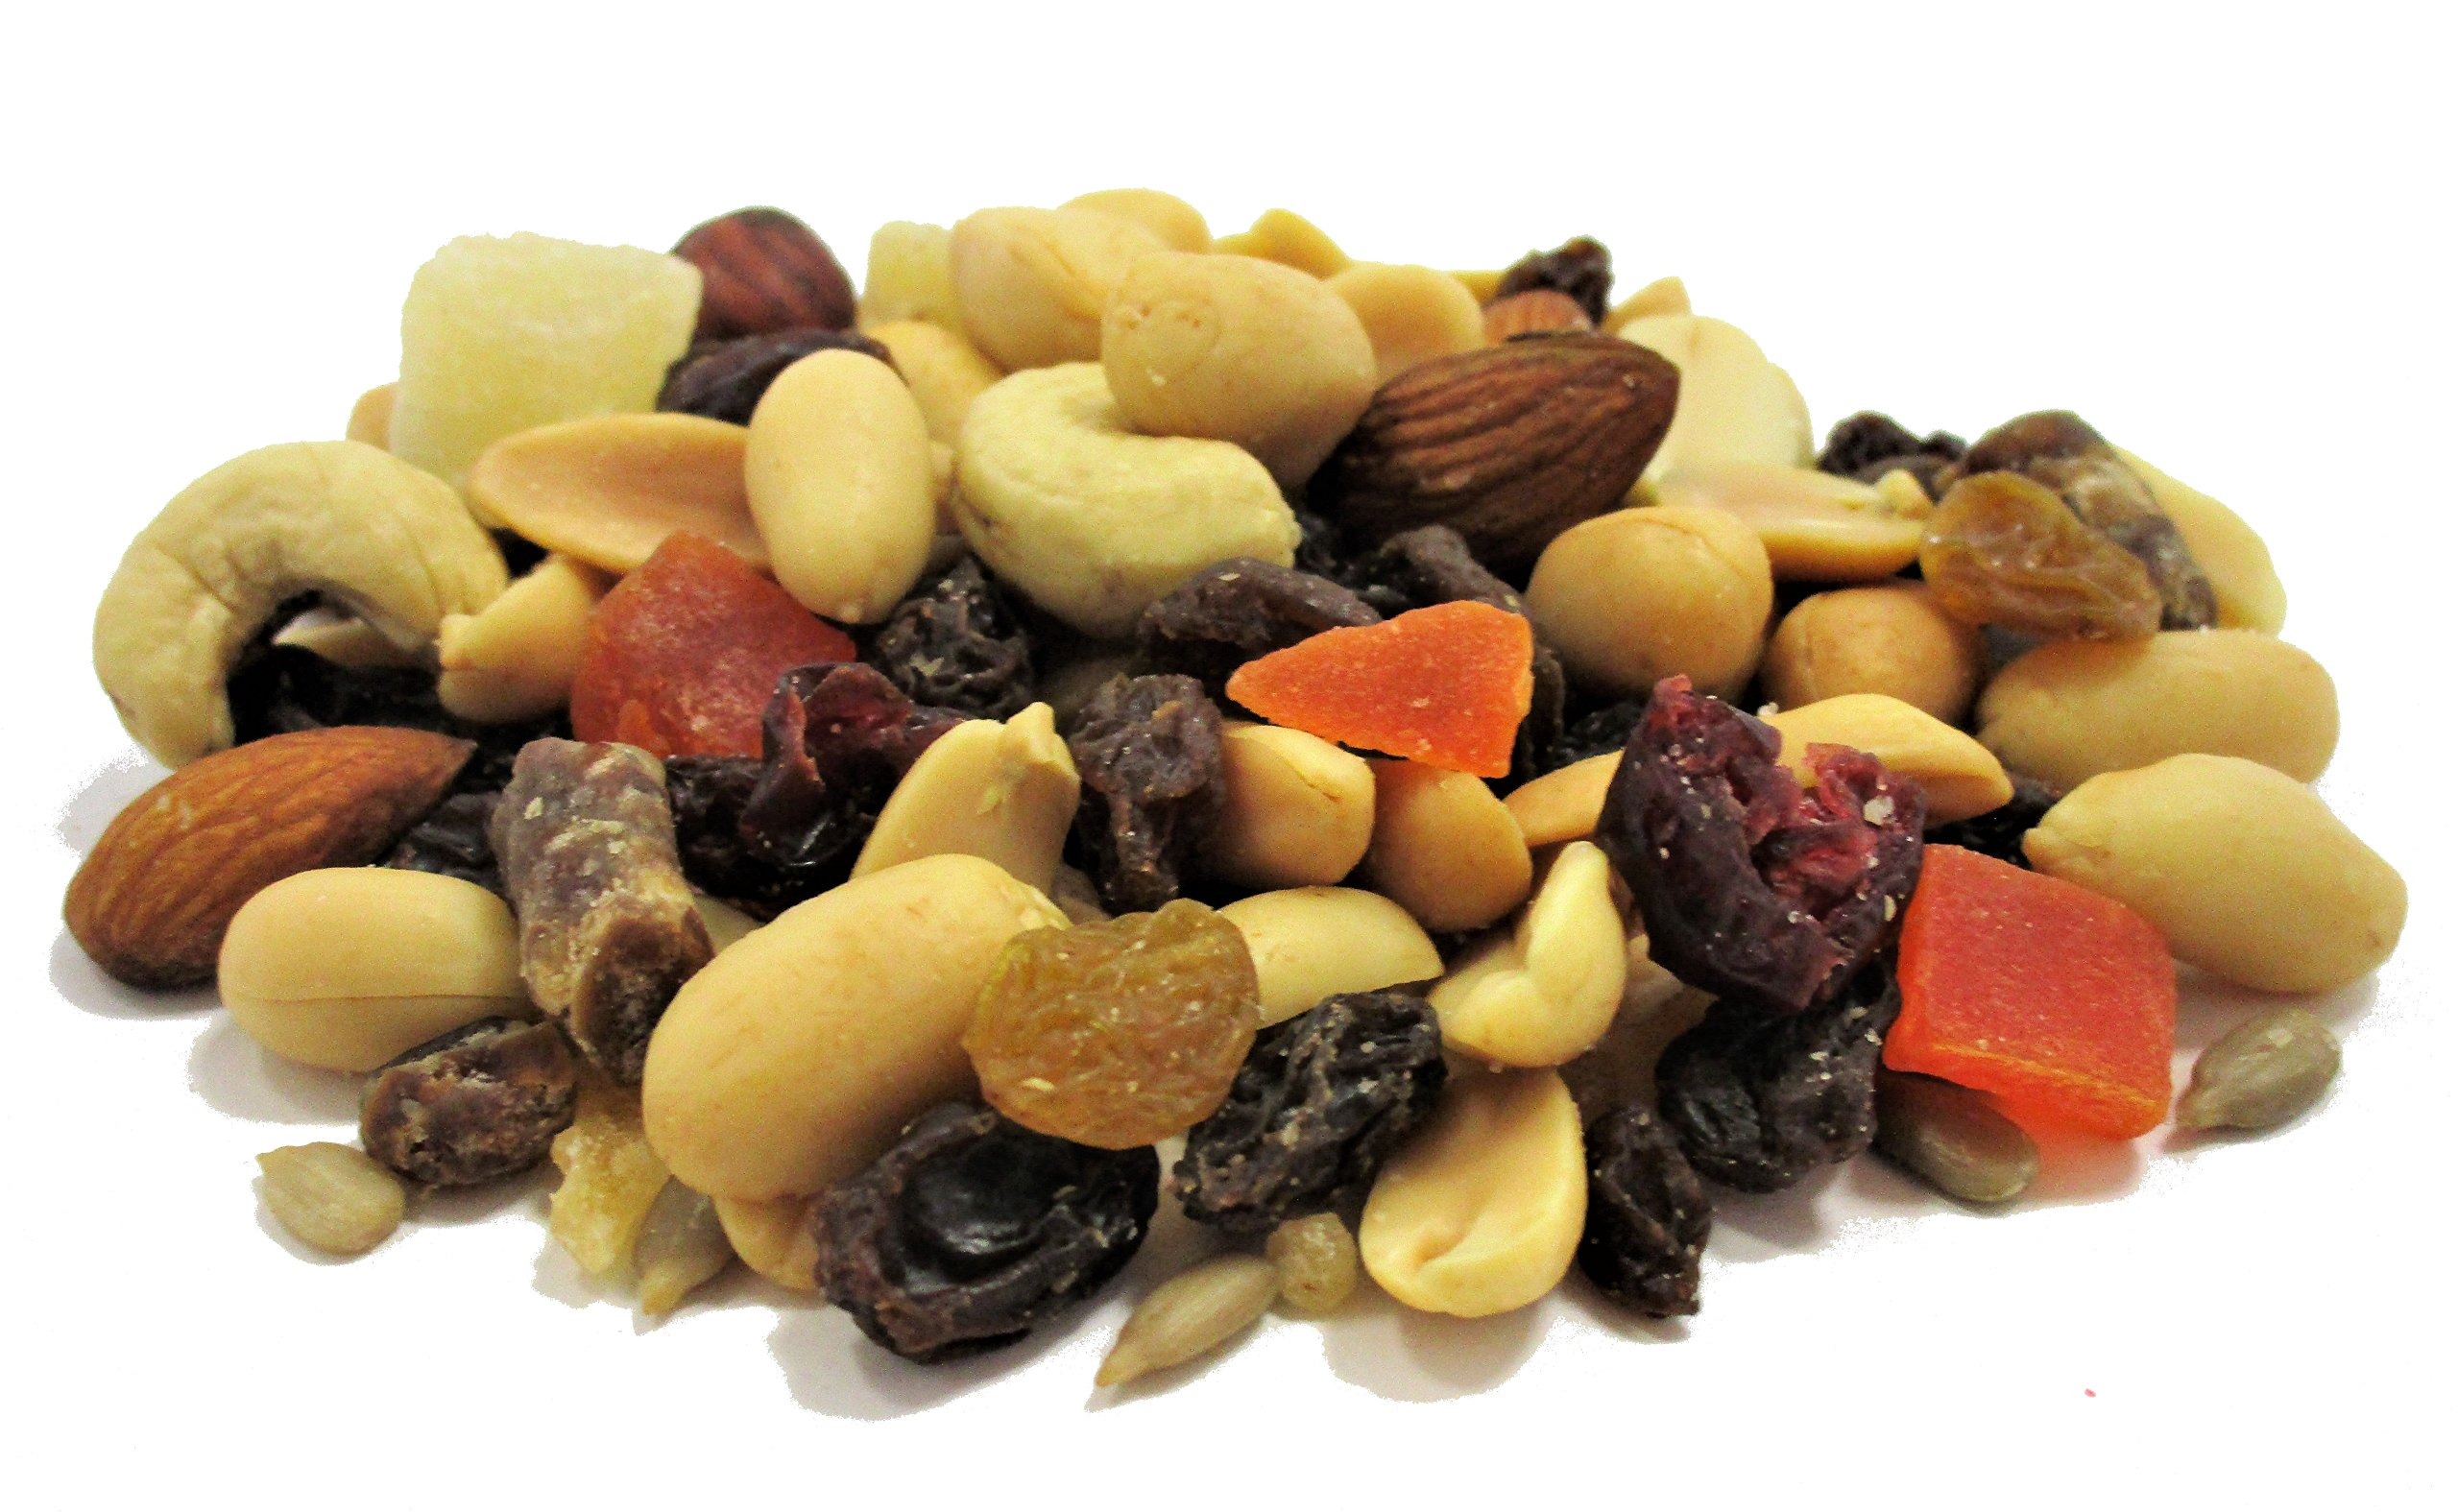
Item Name: Fruit 'n Nut Trail Mix by Its Delish (2 lbs)
Value: 1.0
Unit: Count

Price: 21.99